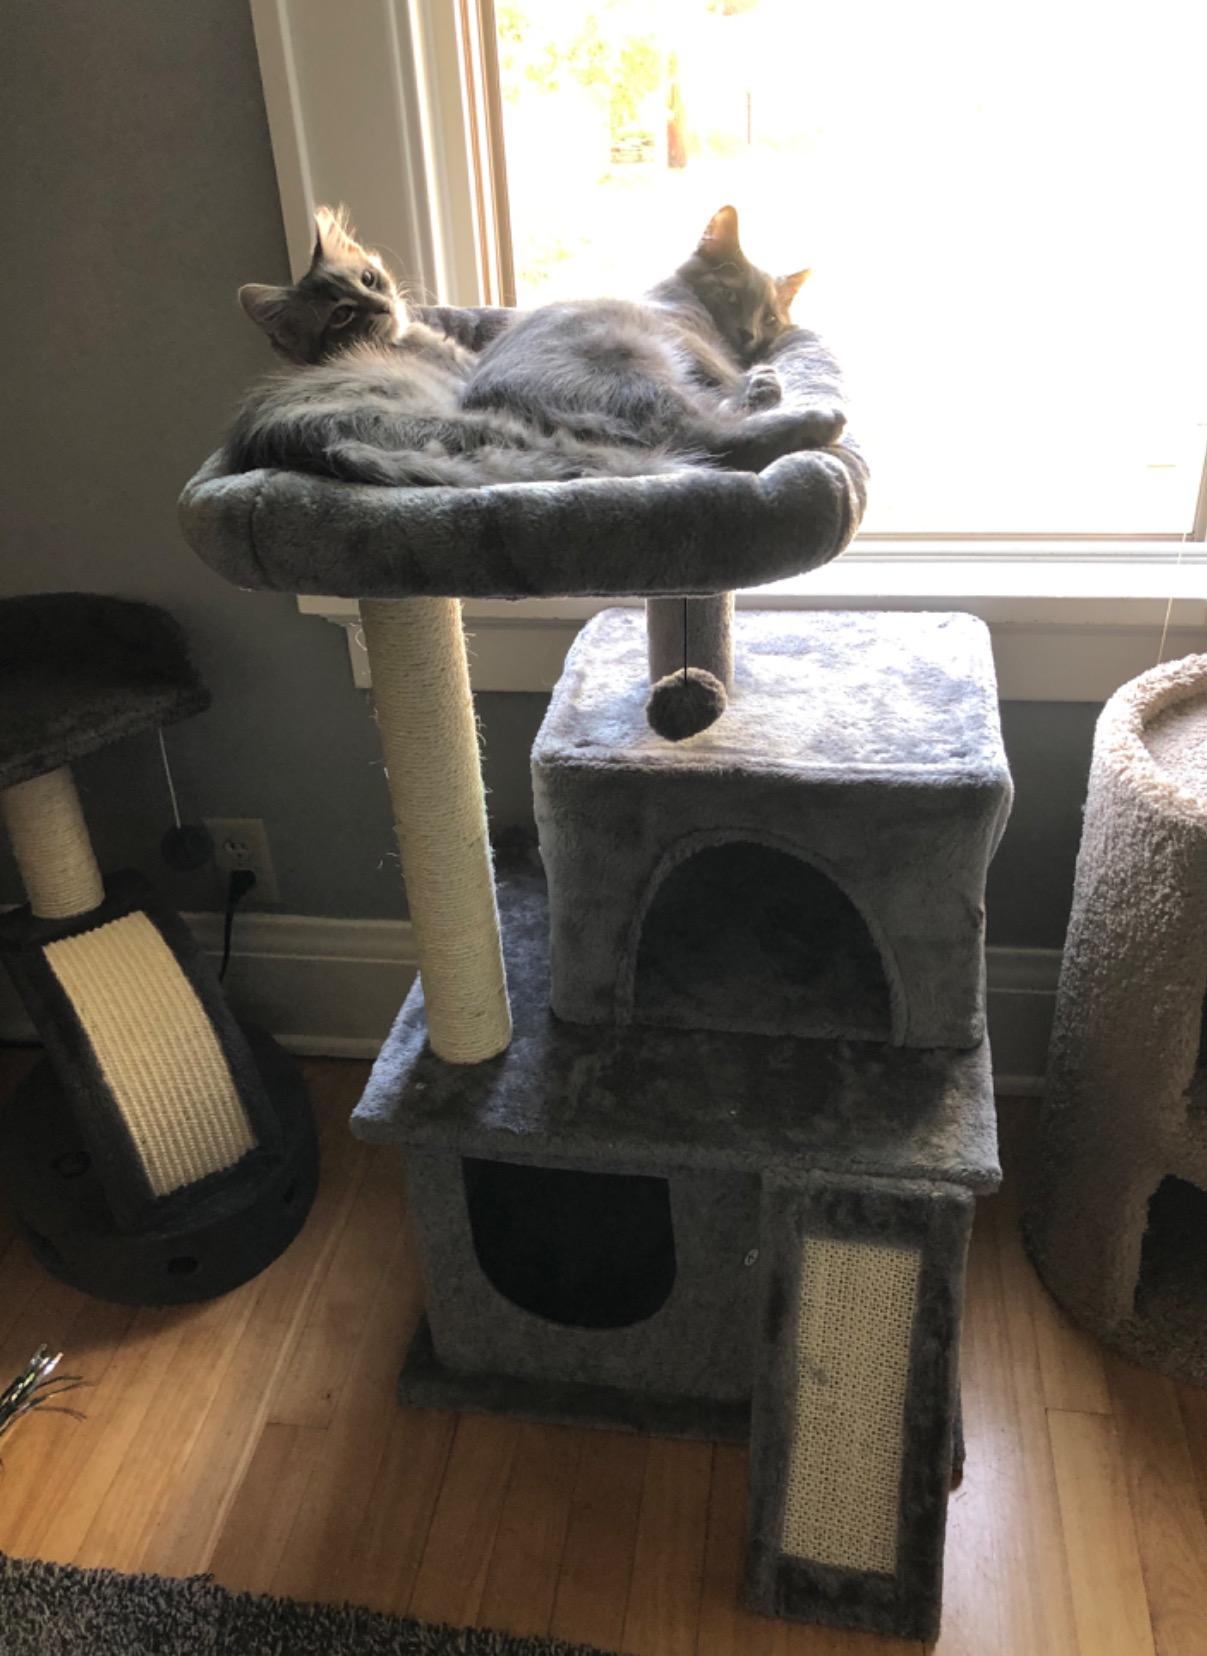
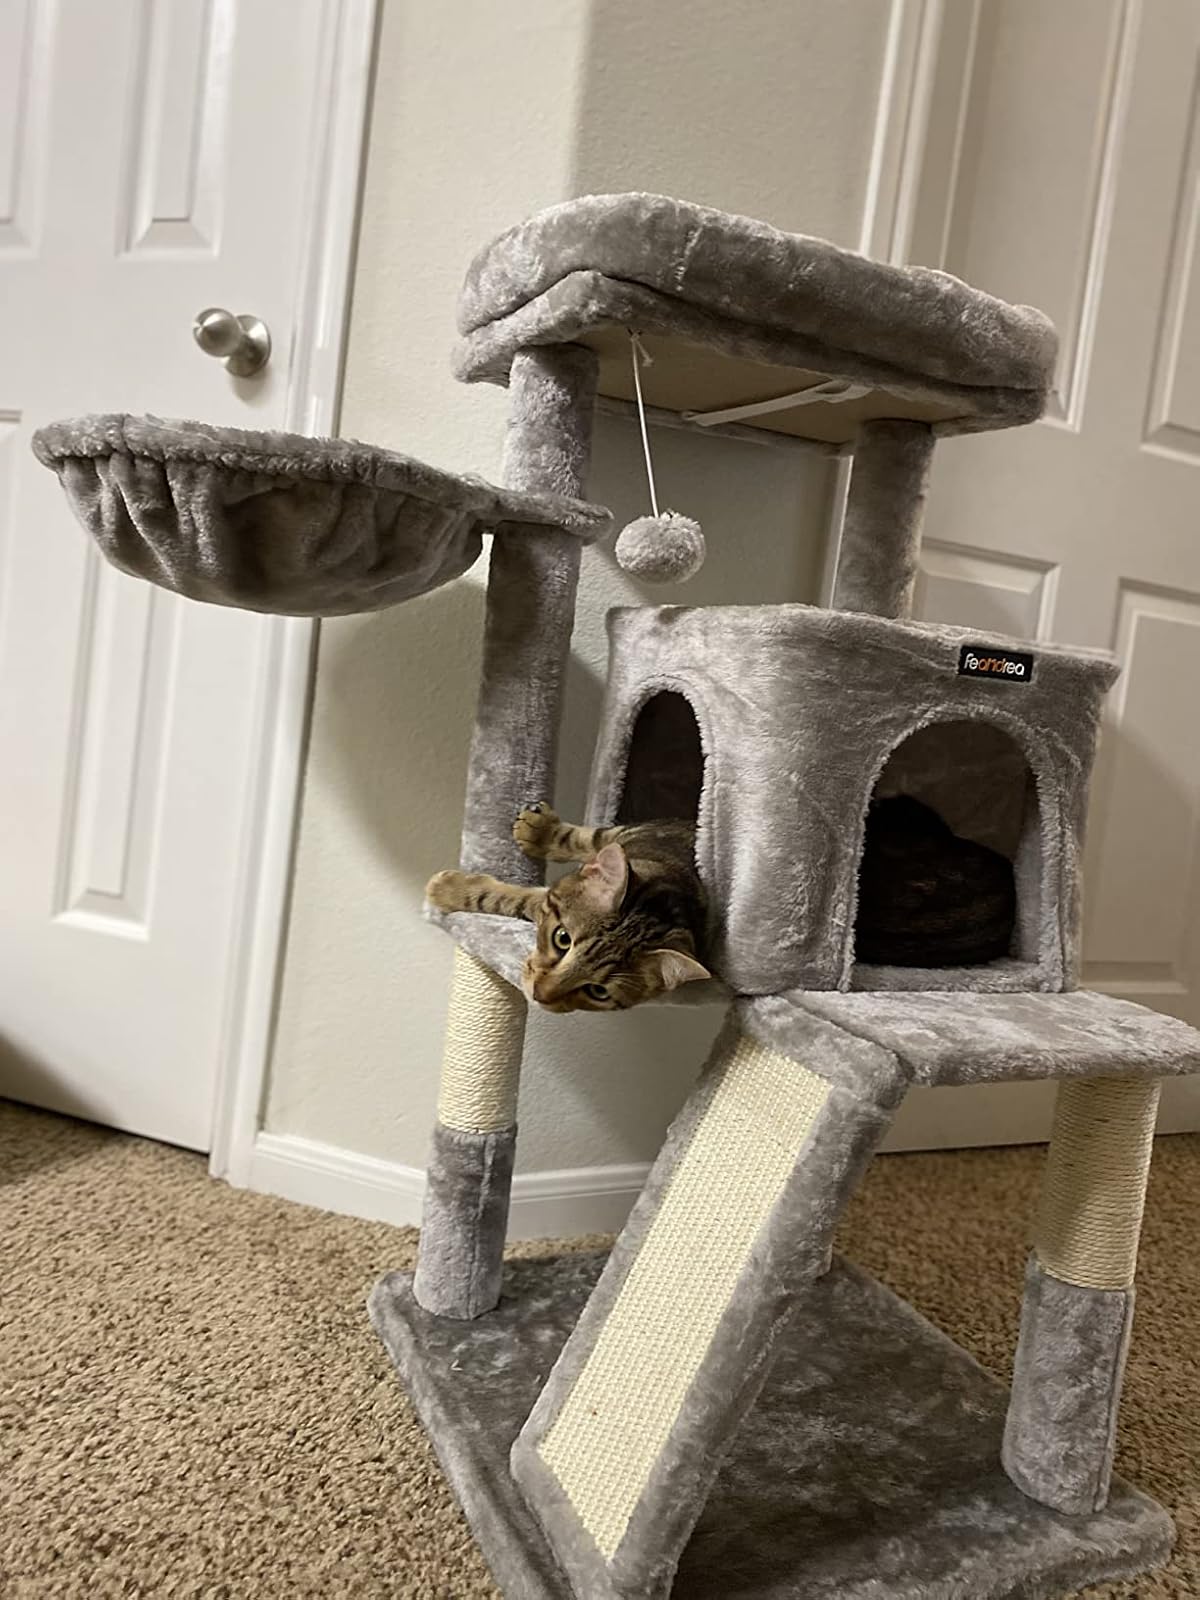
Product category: items_cat tree
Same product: no